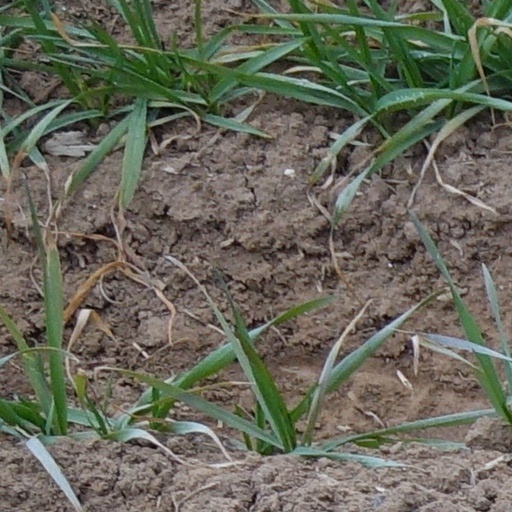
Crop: wheat